Yuki Kihara

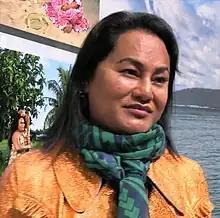
Yuki Kihara 2022

Shigeyuki "Yuki" Kihara (born 1975) is an interdisciplinary artist of Japanese and Samoan descent. In 2008, her work was the subject of a solo exhibition at the Metropolitan Museum of Art in New York; it was the first time a New Zealander and the first time a Pacific Islander had a solo show at the institution. Titled "Shigeyuki Kihara: Living Photographs", the exhibition opened from 7 October 2008 to 1 February 2009. Kihara's self-portrait photographs in the exhibitions included nudes in poses that portrayed colonial images of Polynesian people as sexual objects. Her exhibition was followed by an acquisition of Kihara's work for the museum's collection.